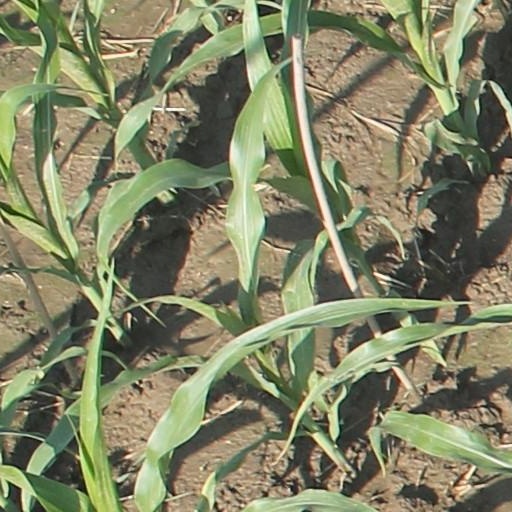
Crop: maize; corn